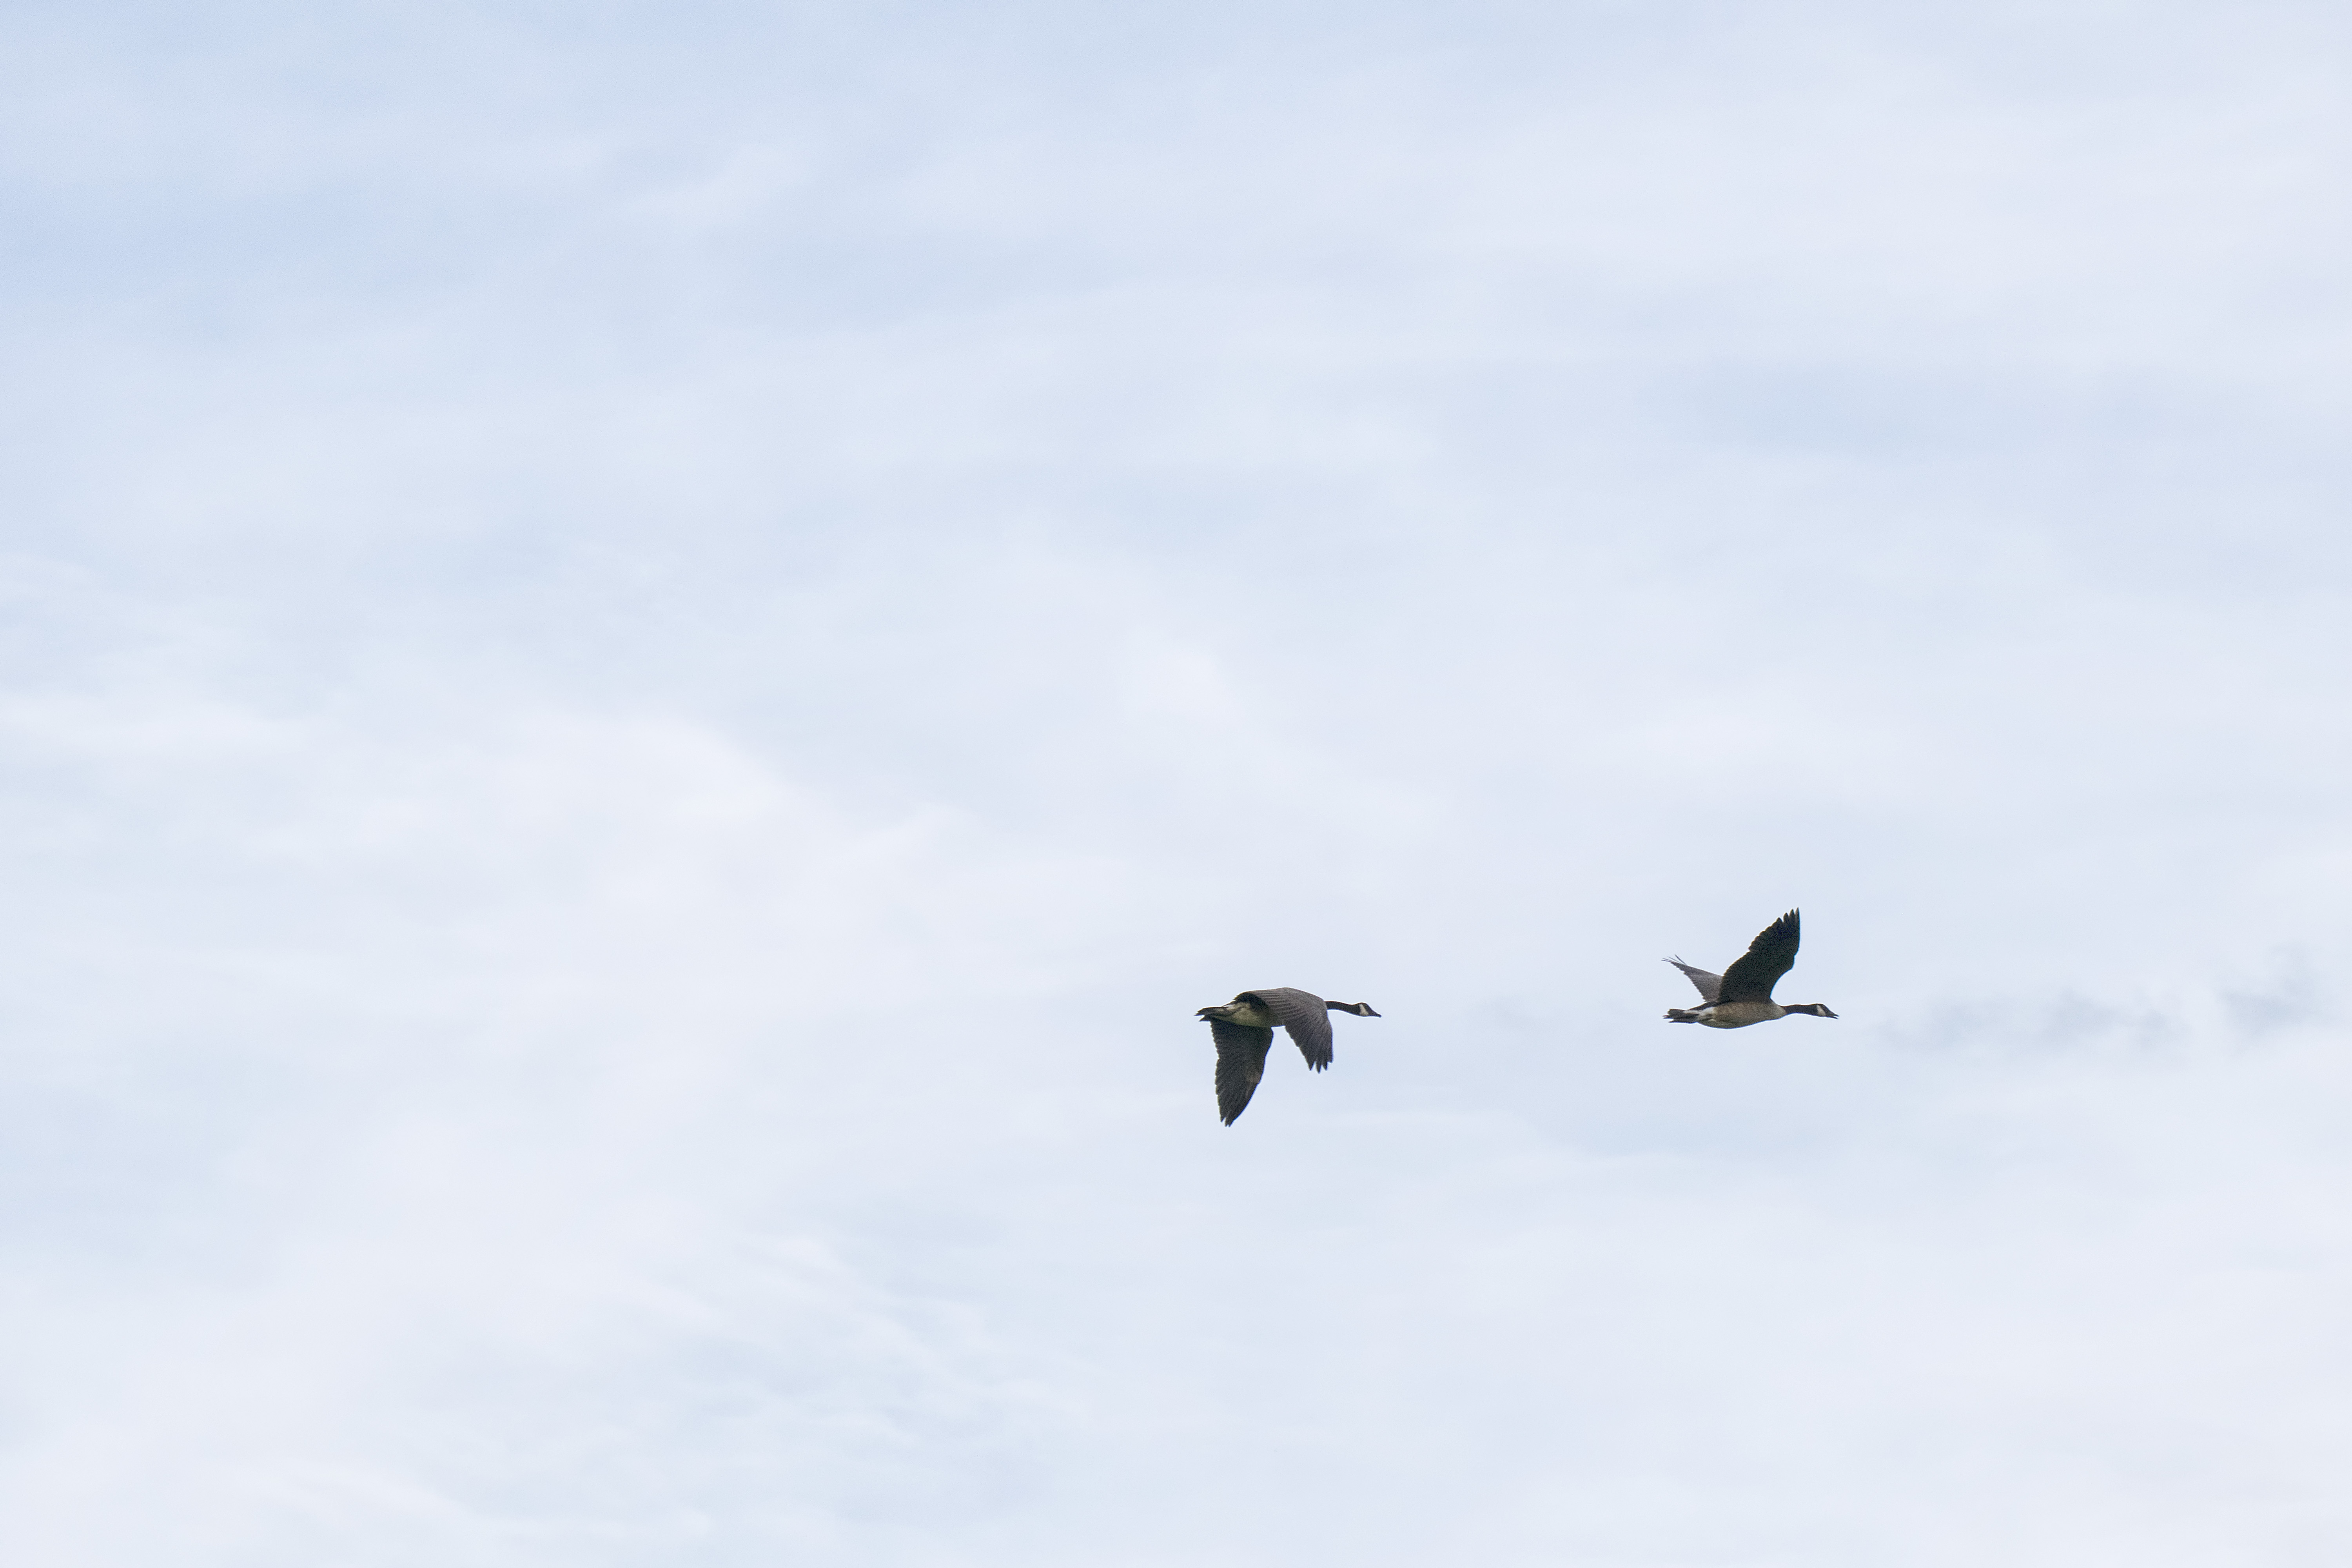
bird, wing, sky, flock, flight, toy, canada, goose, quebec, du, sherbrooke, oiseau, bernache, atmosphere of earth, animal migration